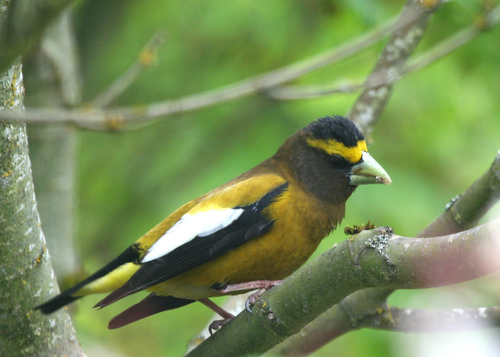
this bird is yellow with black secondaries accented by a white stripe, yellow eyebrows, and black tail feathers,
this bird has a short white bill, a yellow eyebrow, and a black crown.
body feathers of bird is yellow and a green thick beaka very unique colored bird the color include black and white on the wing and wing bar.
this extravagant bird features yellow, black, and white within its plumage, as well as a stout, light beak.
this colorful little bird has a yellow plumage on its belly, supercilliary feathers, and covert feathers; its primary feathers, throat, and crown are a deep black.
black primaries contrast bright white secondaries, white a yellow breast, belly, and eyebrow add pops of color to this small bird.
this bird has a yellow vent, and belly, black and white secondaries, and a brown nape.
the bird has a yellow bill and black crown with yellow.
a small bird with black wing feathers, yellow-orange back feathers, dark-yellow belly, yellow superciliary, and a small white beak.
Species: Evening Grosbeak